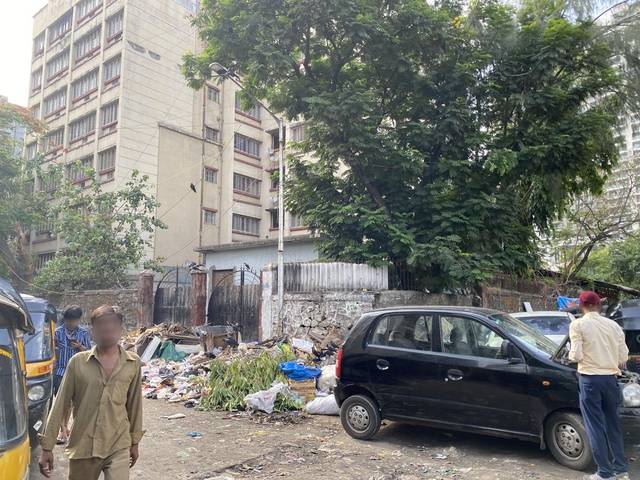
Region: India
Coordinates: 19.15, 72.833